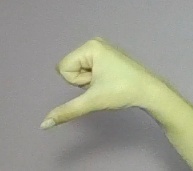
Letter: waw